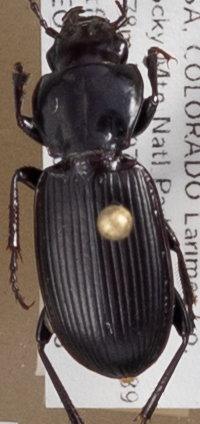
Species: Pterostichus protractus
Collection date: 2018-07-23
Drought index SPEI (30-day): -0.404
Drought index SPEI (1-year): -1.01
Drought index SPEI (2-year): -0.46